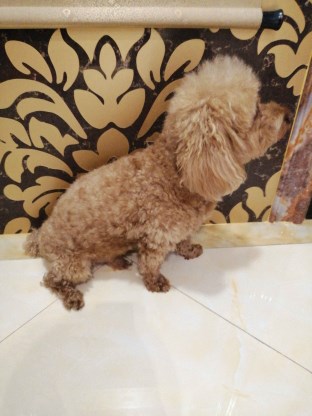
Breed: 7449-n000128-teddy